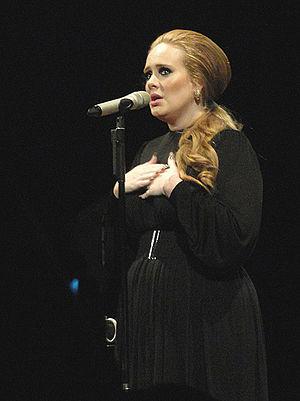
Cette page liste les titres musicaux ayant le plus de succès au cours de l'année 2011 aux États-Unis d'après le magazine Billboard.
Adele live 2011 est la deuxième tournée mondiale de la chanteuse britannique Adele faisant la promotion de son second album 21.